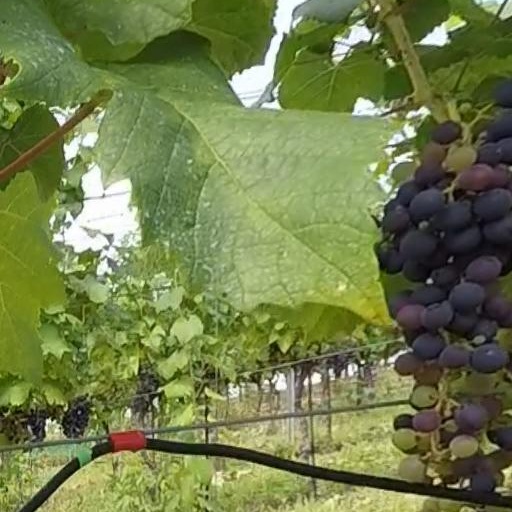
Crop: grape